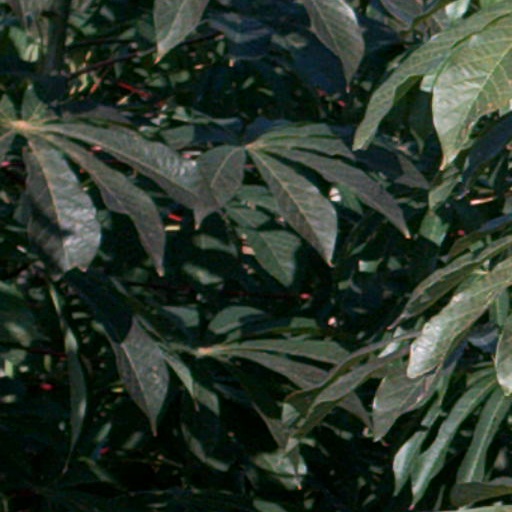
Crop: cassava